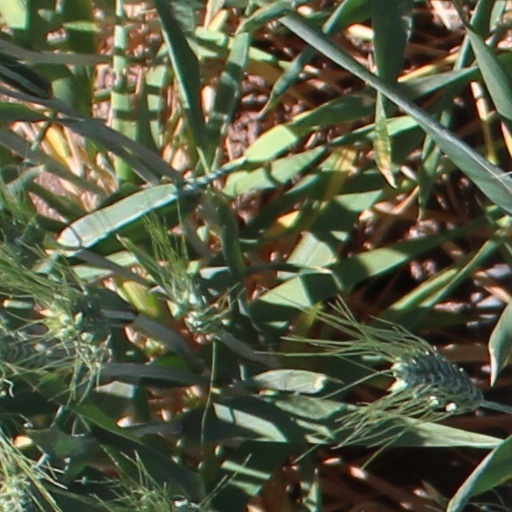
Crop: wheat